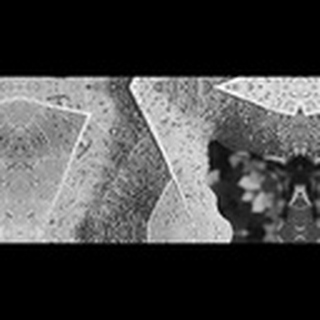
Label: cotton_aphids